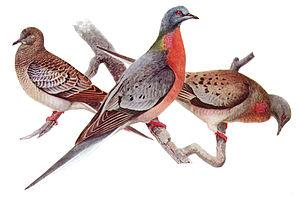
Pigeon migrateur, Ectopistes migratorius, juvenile (à gauche), male (au centre), femelle (à droite), reproduction offset d'une aquarelle.
La tourte voyageuse, pigeon migrateur ou colombe voyageuse est une espèce d'oiseaux, aujourd'hui éteinte.